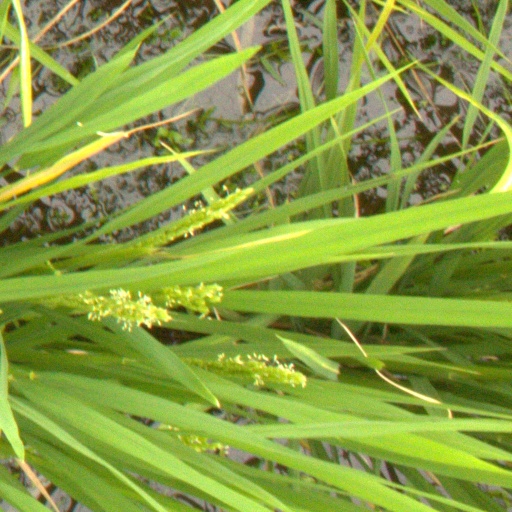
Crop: rice